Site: brandenburg
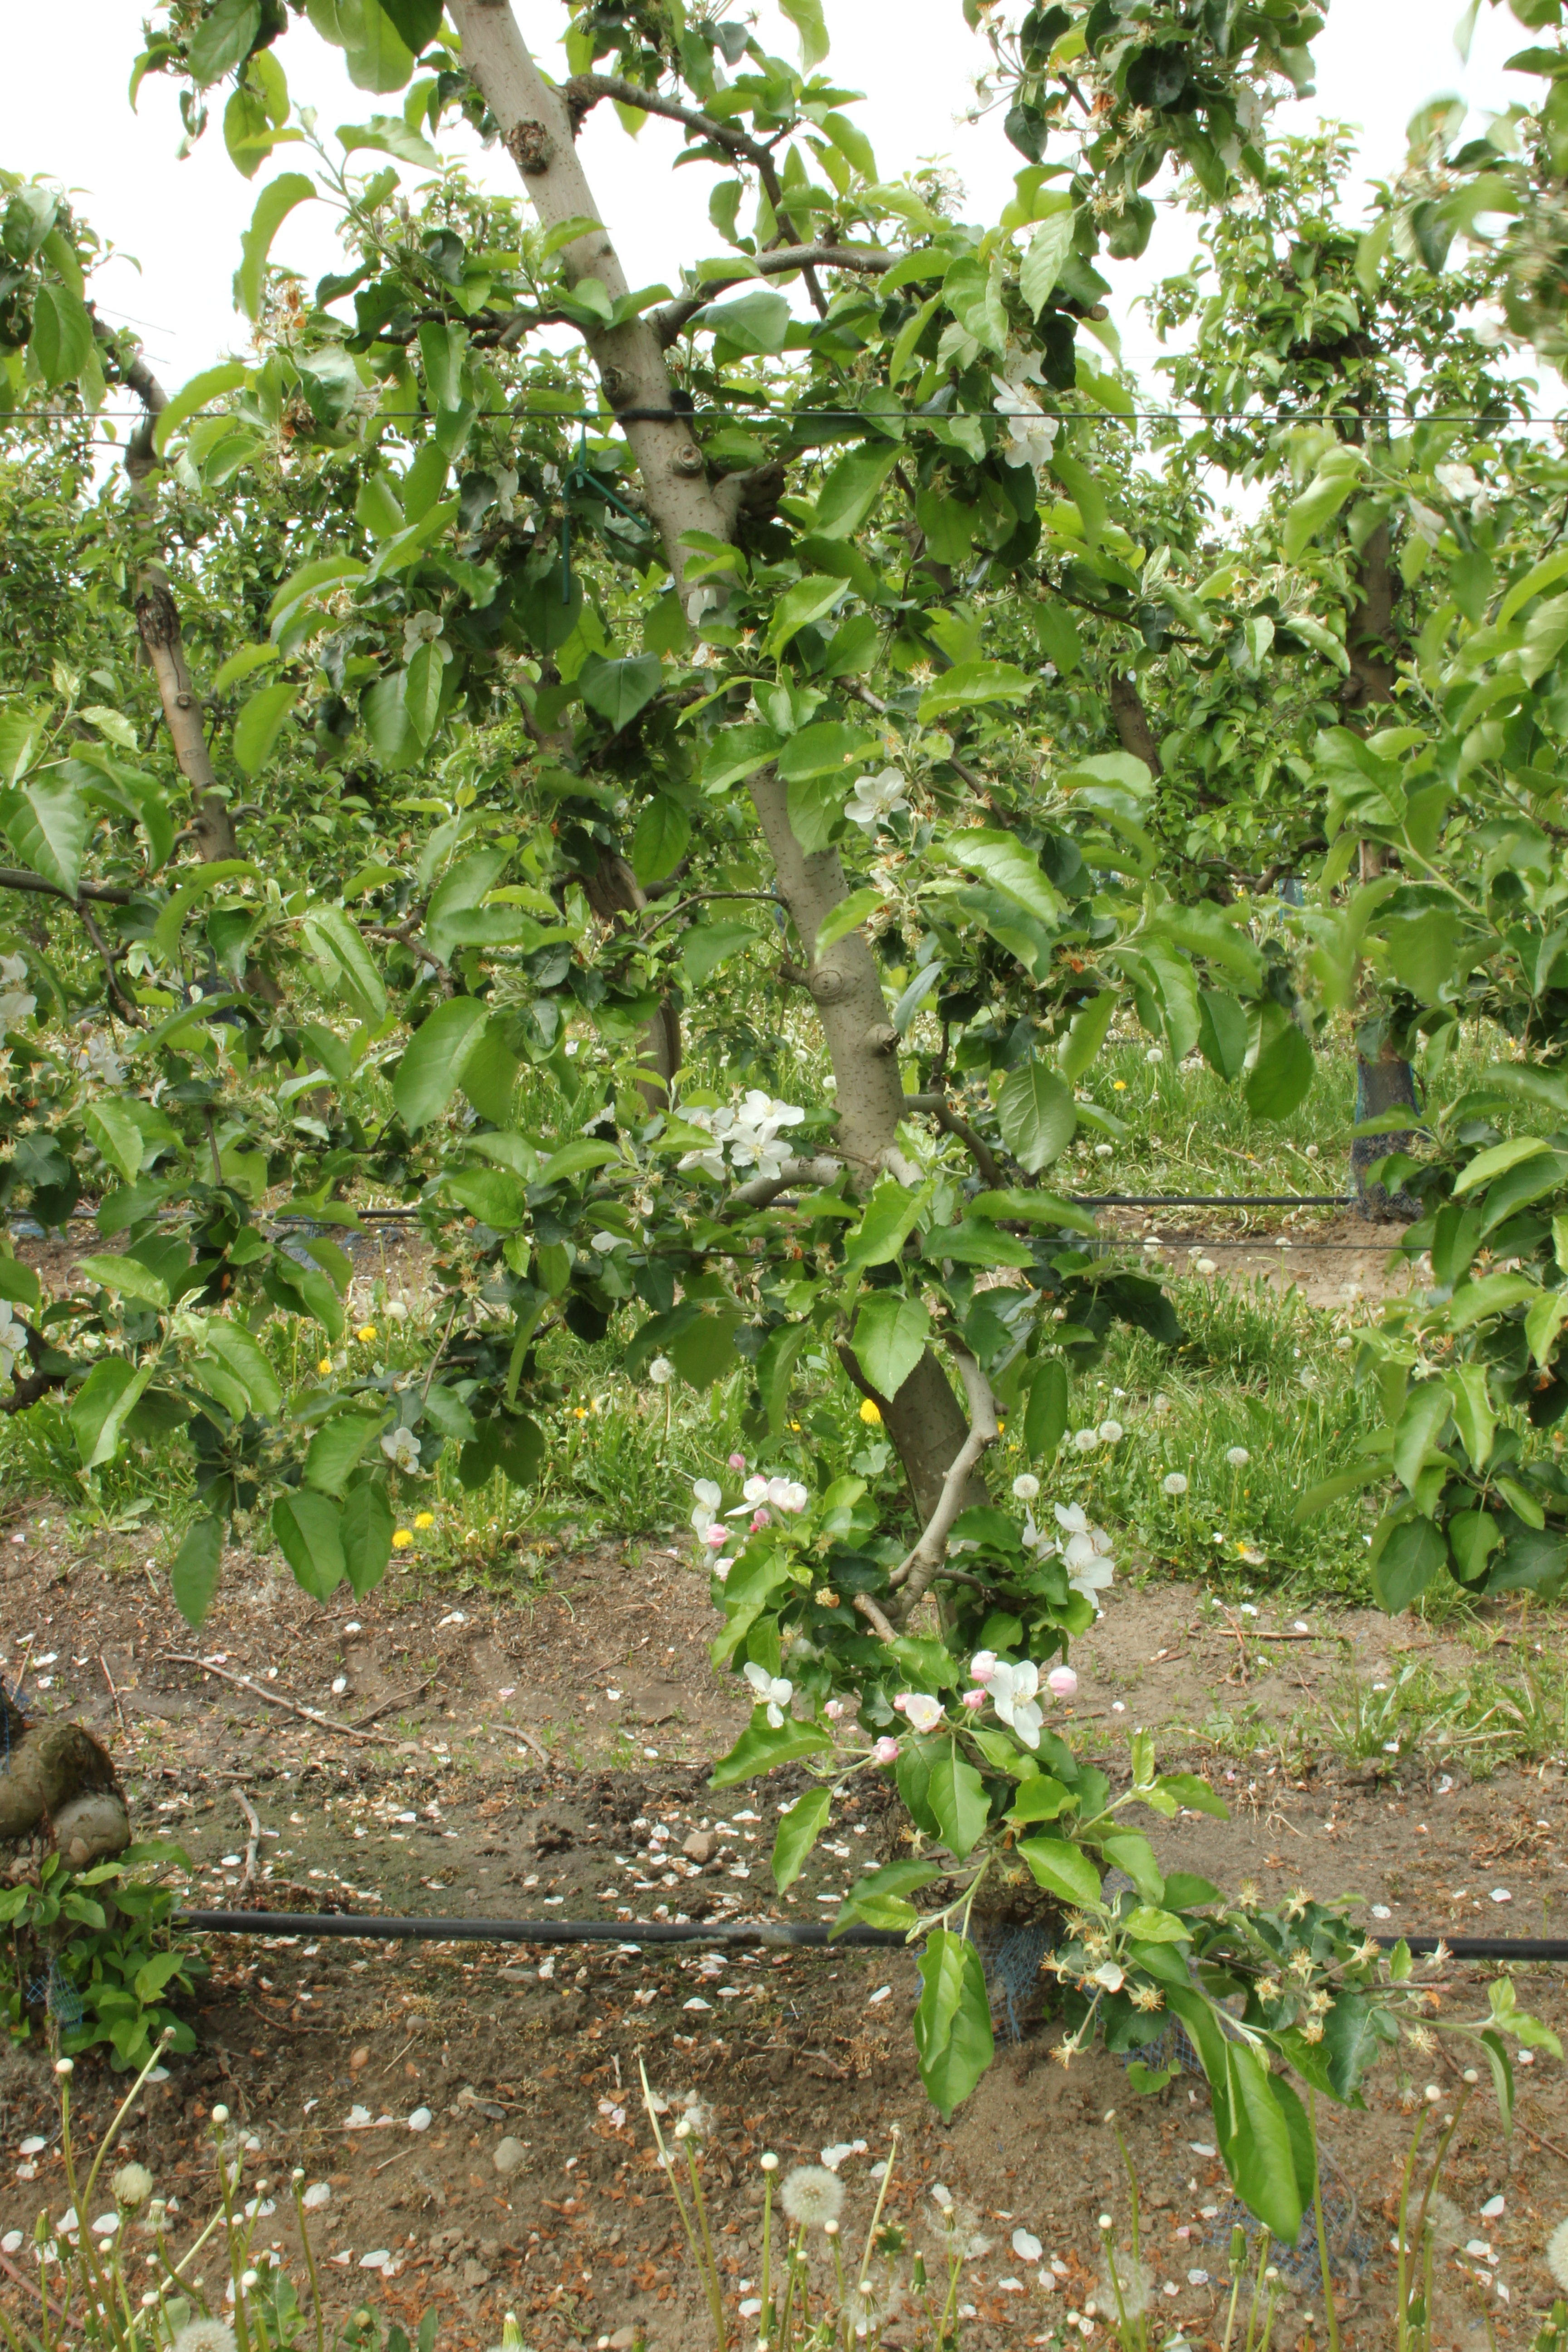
Growth stage (BBCH 67): Flowering